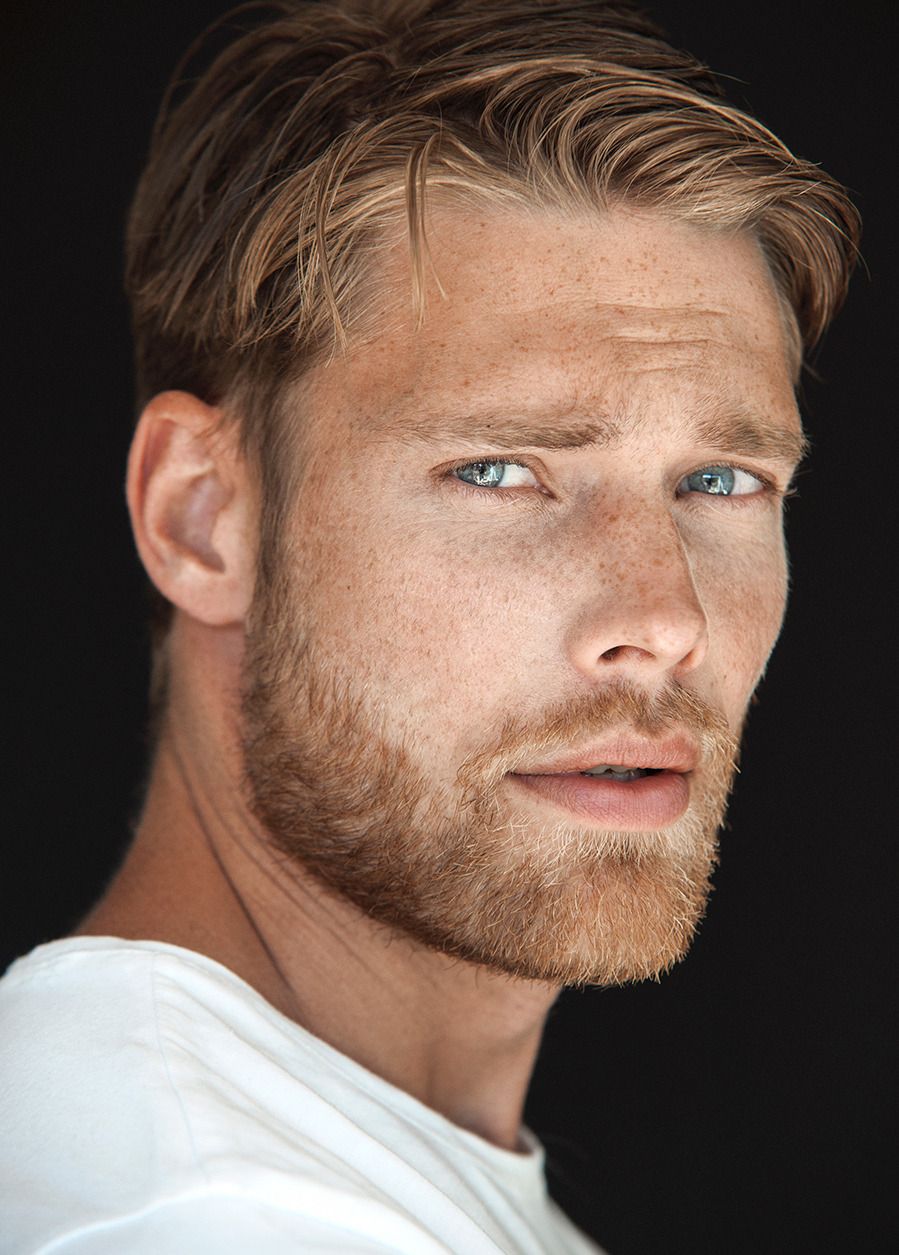
Portrait style: Real Portrait